Dundubia

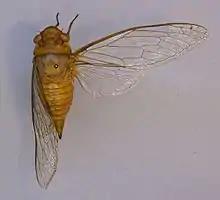
"D. euterpe" (western Sumatra)

The Global Biodiversity Information Facility lists: